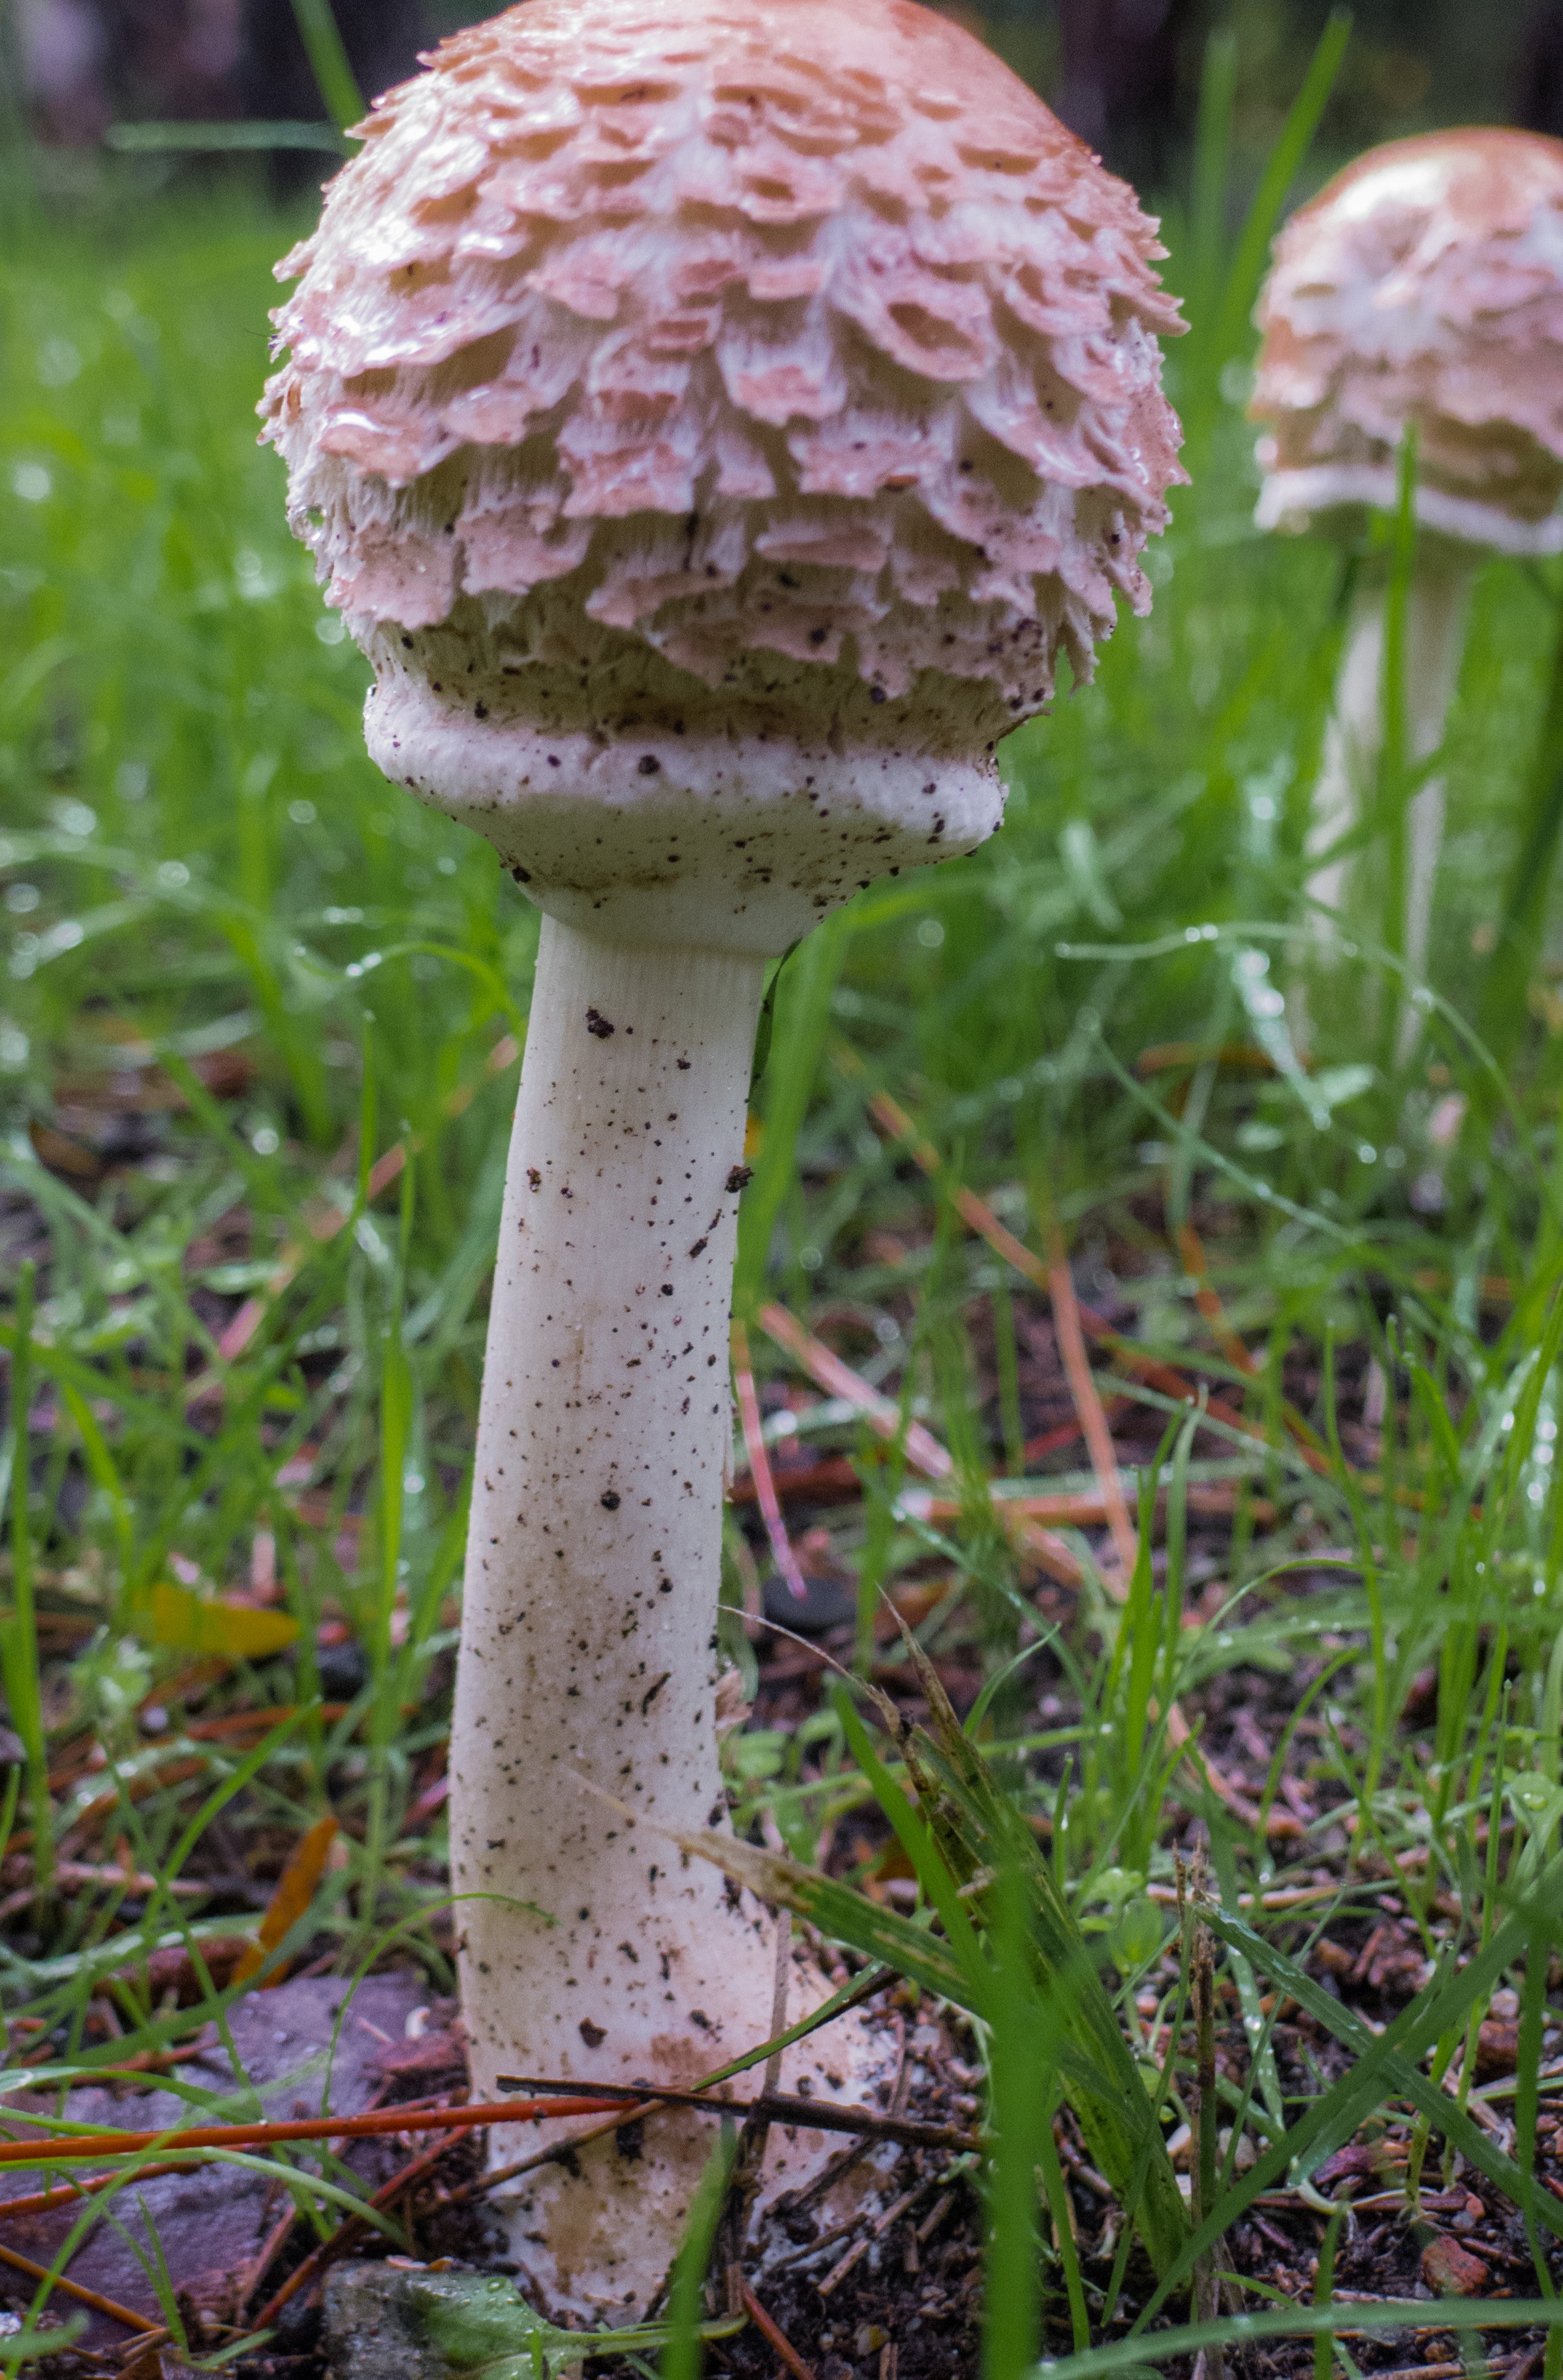
nature, forest, rain, flower, macro, grow, autumn, soil, botany, mushroom, fungus, fungi, mushrooms, boletus, woodland, hidden, october, agaric, bolete, agaricus, matsutake, edible mushroom, plant stem, medicinal mushroom, agaricomycetes, agaricaceae, champignon mushroom, penny bun, mycosis